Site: brandenburg
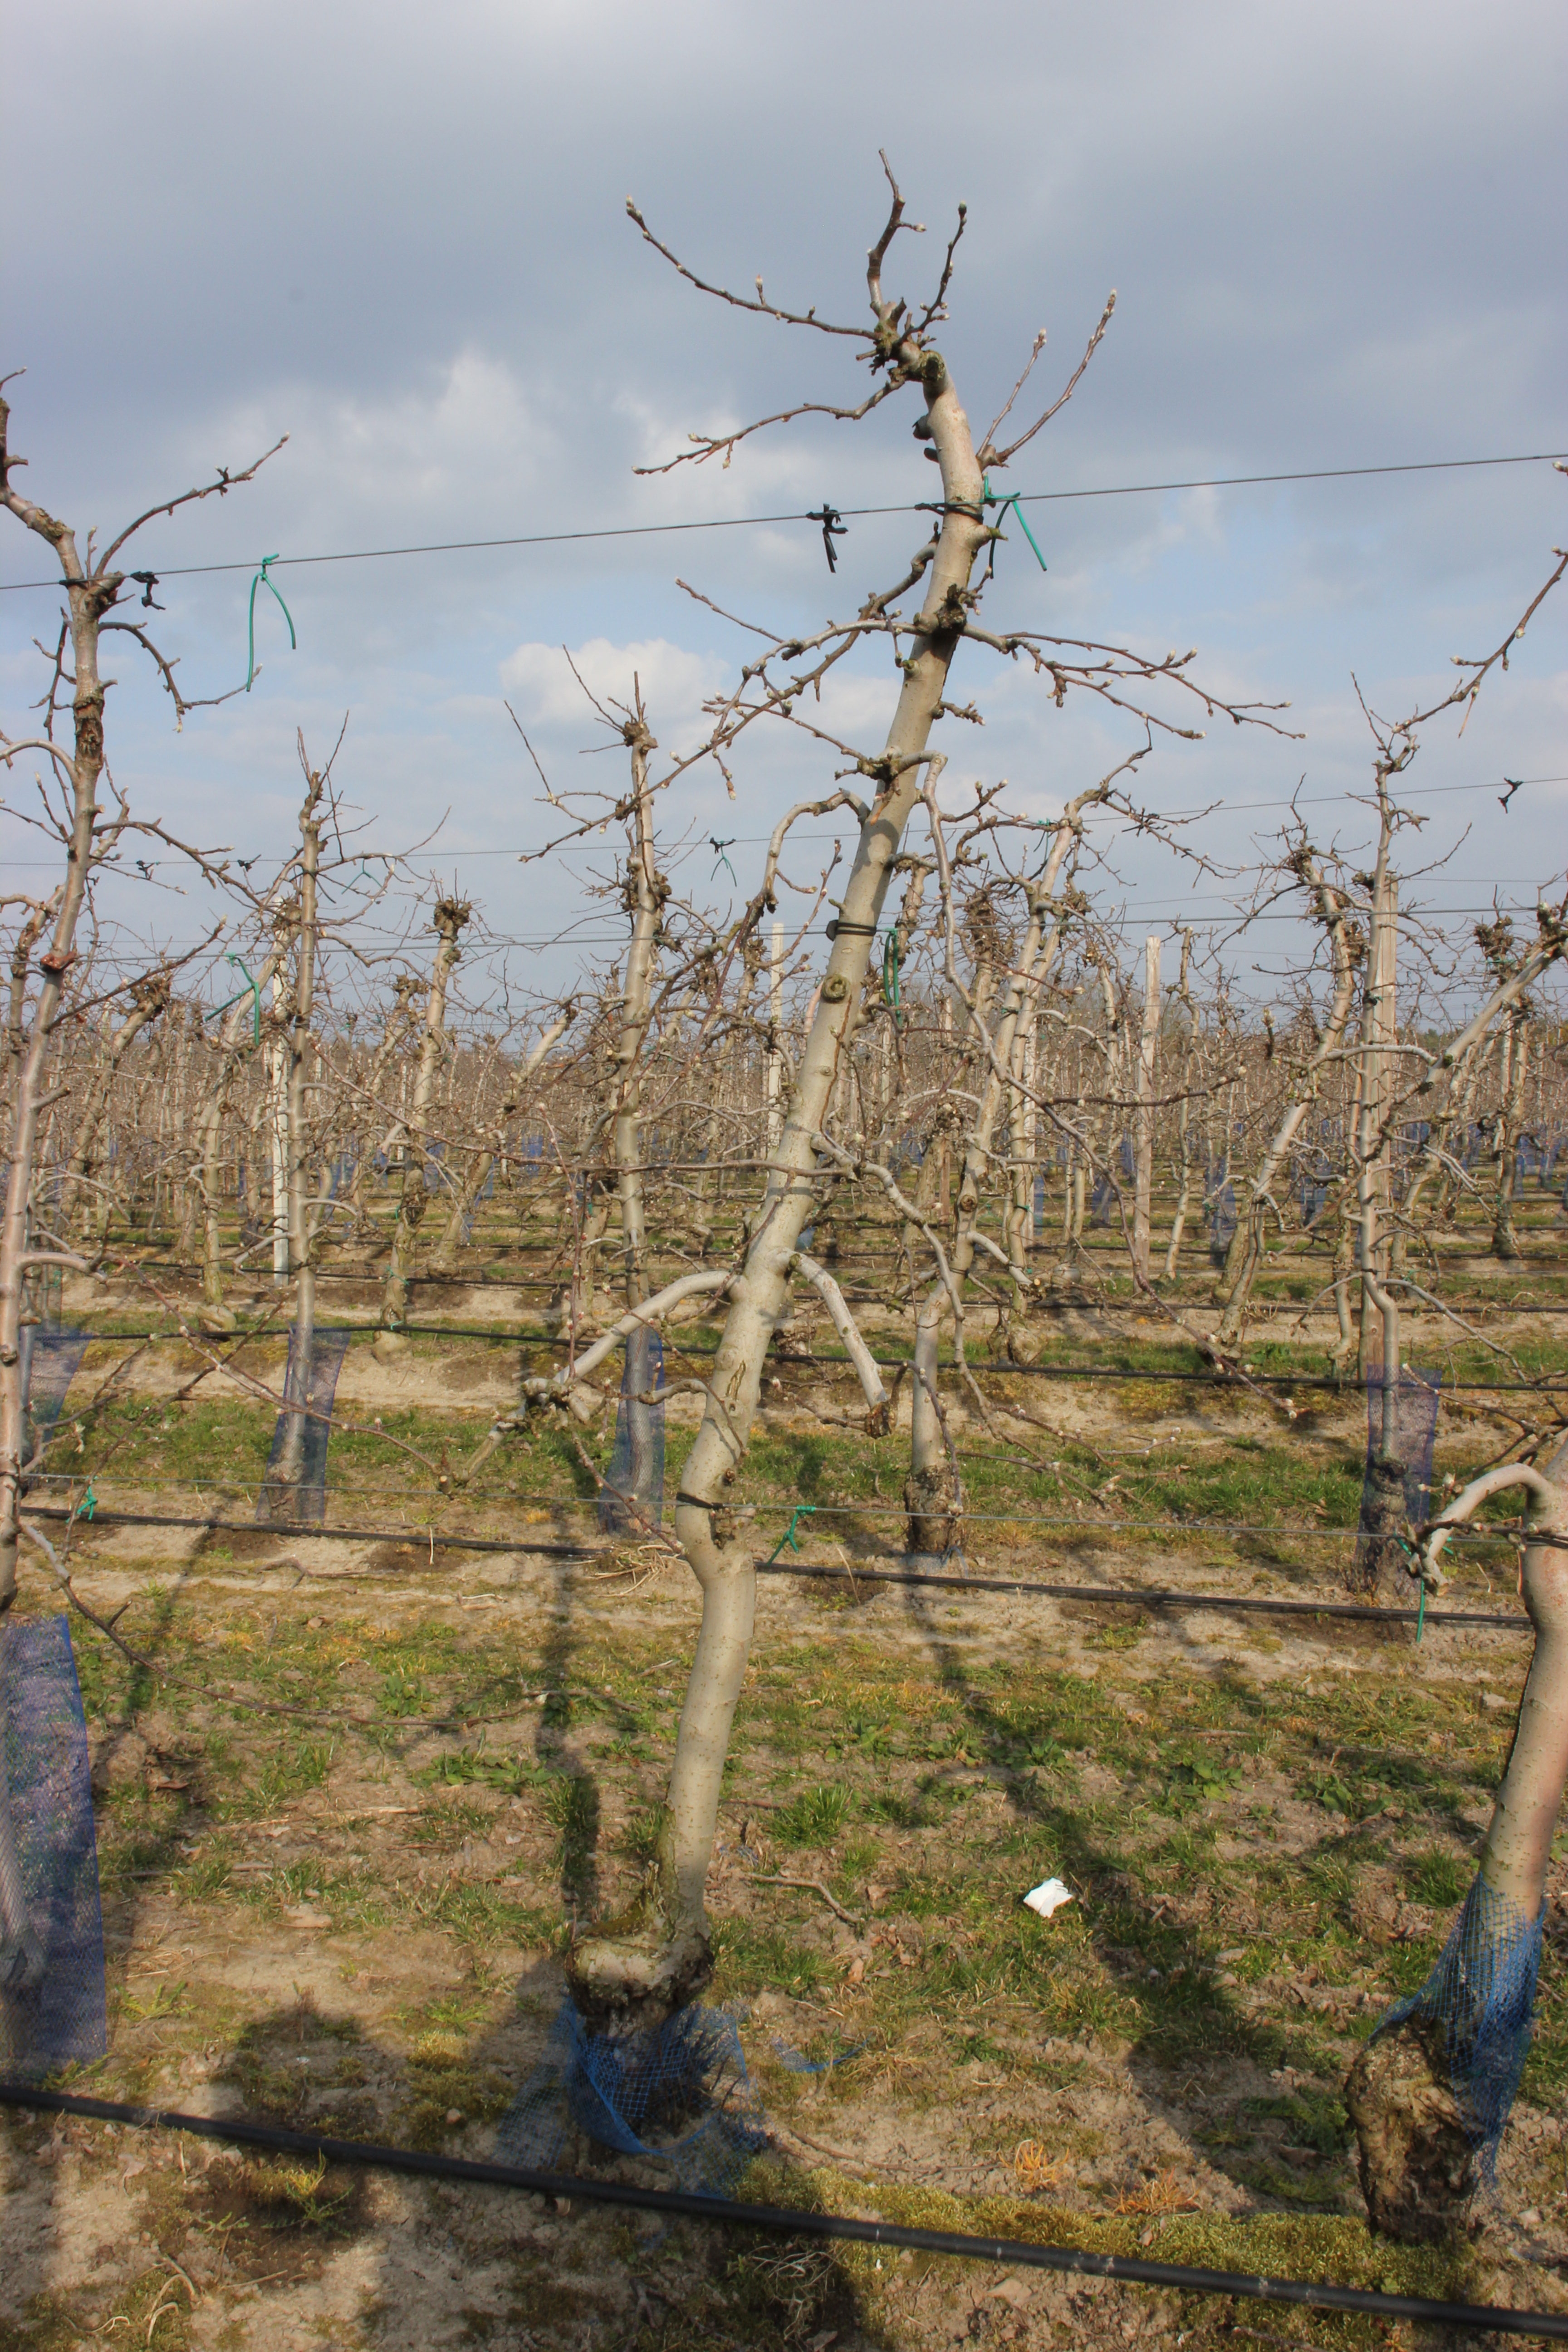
Growth stage (BBCH 03): Bud development